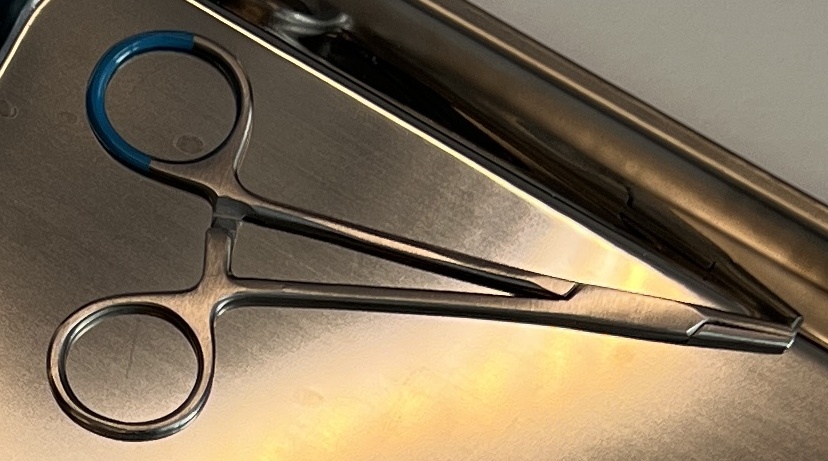
Hinged instrument state: closed